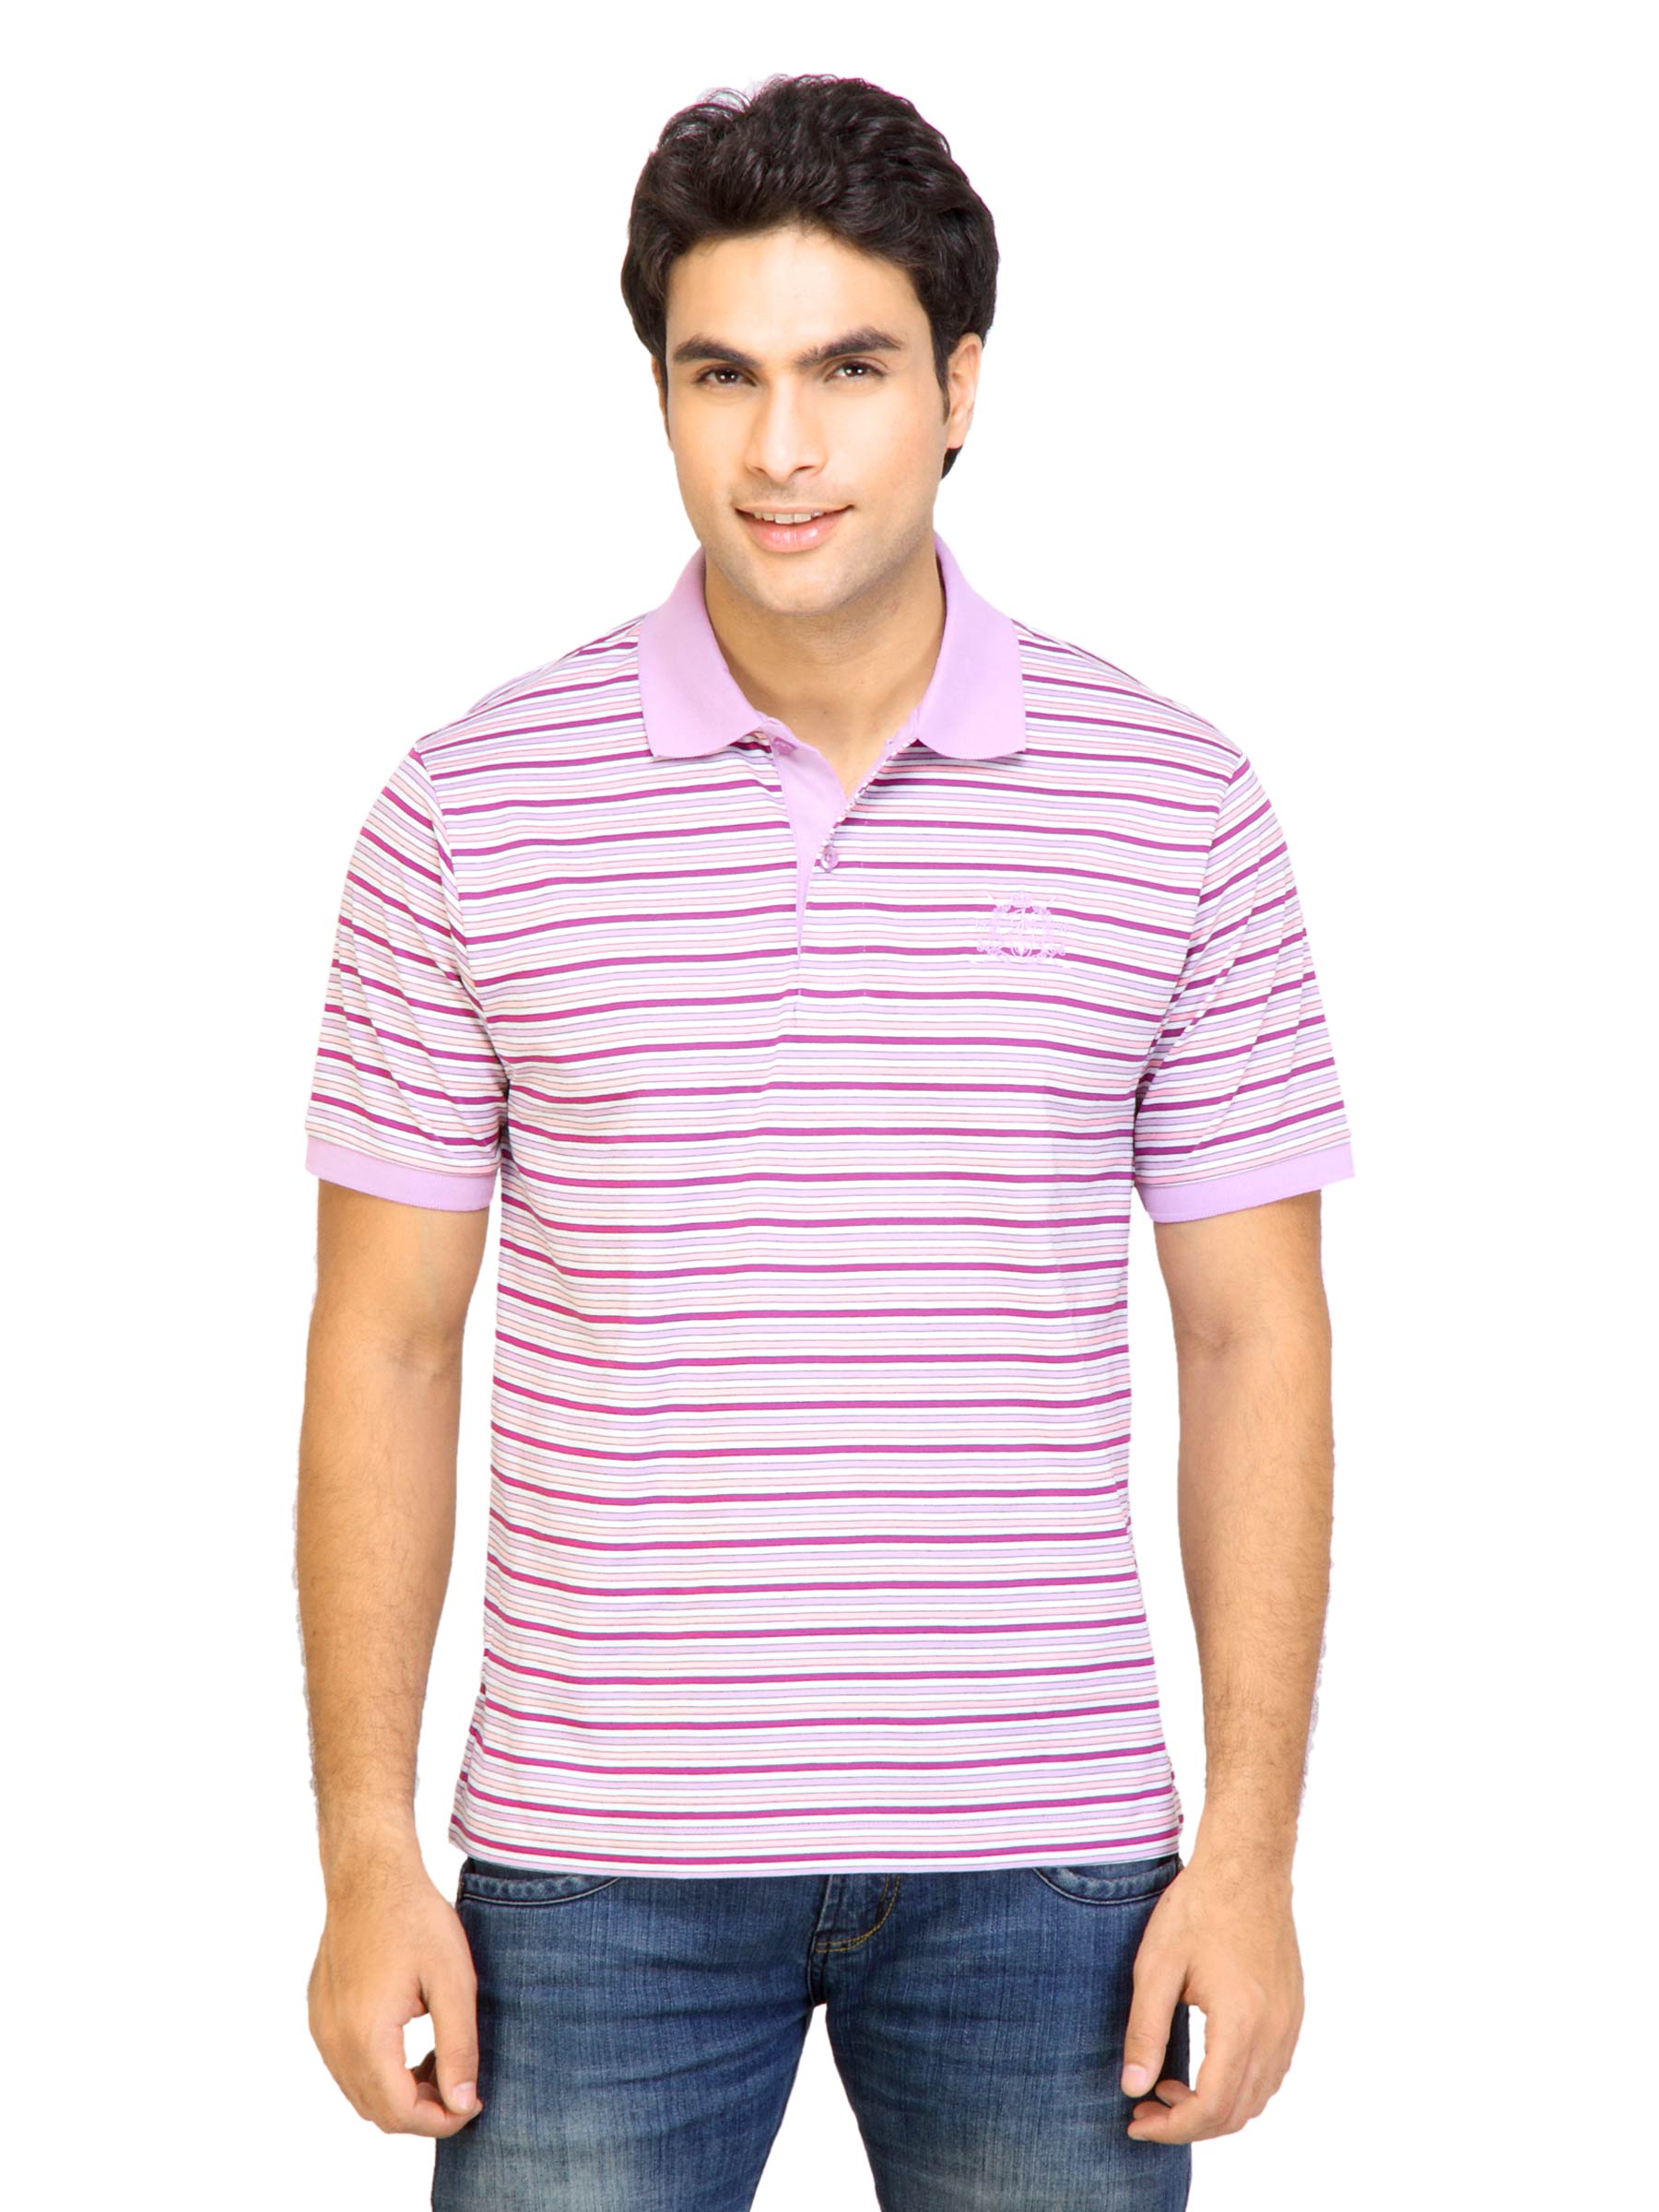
Arrow Sport Men Stripes Lavender  Polo Tshirts
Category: Apparel / Topwear / Tshirts
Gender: Men
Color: Lavender
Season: Fall 2011
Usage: Casual